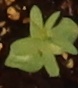
Label: Flax